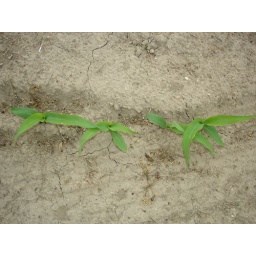
Corn growing in a farmers field down the road from our house.